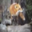
Label: fox